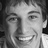
Emotion: happy